North Korea–United States relations

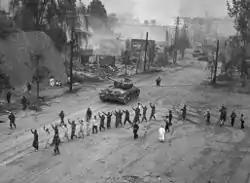
American M26 Pershing tanks in downtown Seoul and North Korean prisoners-of-war during the Korean War, September 1950

On June 25, 1950, 75,000 soldiers from the Korean People's Army crossed the 38th Parallel to invade South Korea, starting the Korea War, the first military action of the Cold War between the United States and the Soviet Union. After two months, North Korea had nearly conquered South Korea, however, US-led United Nations forces were able to push them back and in October 1950, they invaded North Korea and advanced towards the Chinese border prompting a full-scale Chinese intervention which forced UN forces to retreat from North Korea. The final two years of the war turned into a war of attrition along the 38th parallel. An estimated three million soldiers and civilians lost their lives in what has been termed "The Forgotten War" sandwiched between World War II and the Vietnam War. American General Curtis LeMay, who was head of the Strategic Air Command during the war, stated in a 1988 interview to Air Force historians that "Over a period of three years or so we killed off, what, 20 percent of the population of Korea, as direct casualties of war or from starvation and exposure?" During the war, the U.S. carpet bombed North Korea, dropping 635,000 tons of bombs on Korea, including 32,557 tons of napalm — more than the United States used in the Pacific War against Japan during World War II.